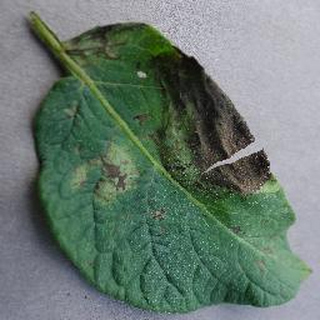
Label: potato_late_blight